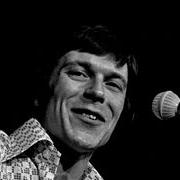
Age: 31